Shared space

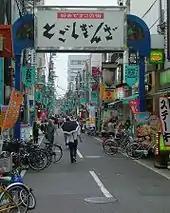
Many streets in Tokyo are shared, though not as a result of outright policy.

The goal of shared space is to improve the road safety and vibrancy of roads and junctions, particularly ones with high levels of pedestrian traffic, by encouraging negotiation of priority in shared areas between different road users. Shared space is a "design approach rather than a design type characterised by standard features".